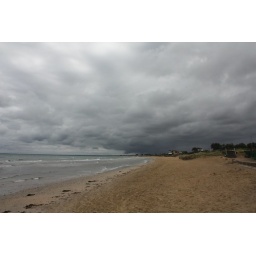
A threatening morning sky over the Frankston beach